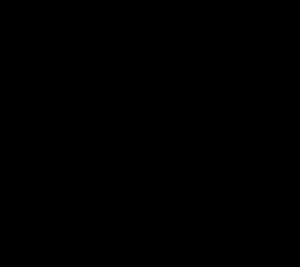
Iridoid
Kemisk struktur af iridomyrmecin
Iridoider er glykosider, som er derivater af cyclopentenoide monoterpener. Glykosidet forekommer ofte i iltet form på C-1 placeringen. De er fundet i op mod 60 plantefamilier, og man har beskrevet flere end 600 forskellige iridoider.